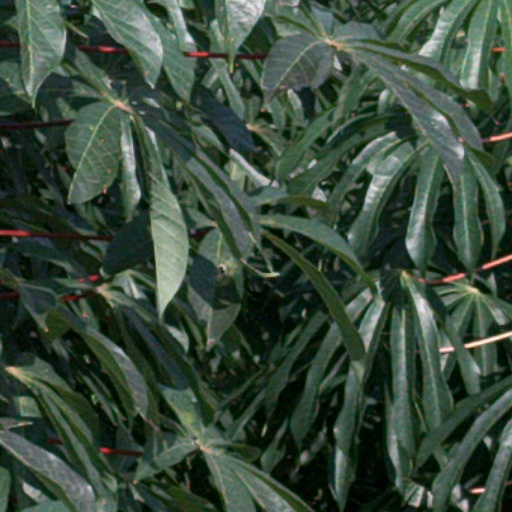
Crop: cassava